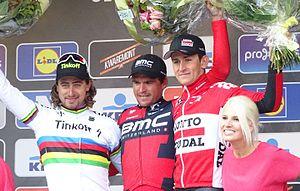
Reportage réalisé le samedi 27 février à l'occasion du départ et de l'arrivée du Circuit Het Nieuwsblad 2016 et de l'arrivée du Circuit Het Nieuwsblad féminin 2016 à Gand, Belgique.
Le Circuit Het Nieuwsblad est une course cycliste sur route disputée dans les Ardennes flamandes, en Belgique. Créé en 1945, il s'est appelé Circuit Het Volk jusqu'en 2008. Il est disputé annuellement en début de saison, durant le même week-end que Kuurne-Bruxelles-Kuurne. Il s'agit de la course d'ouverture de la saison cycliste belge, ainsi que la première épreuve dans le Nord-Ouest de l'Europe, ce qui lui confère un certain prestige. Le départ est situé à Gand et l'arrivée à Ninove. De 1996 à 2007, la course se termine à Lokeren. Entre 2005 et 2016, elle est classée comme un événement de classe 1.HC dans l'UCI Europe Tour et est organisée par Flanders Classics. La course intègre le calendrier UCI World Tour en 2017.
La 71ᵉ édition du Circuit Het Nieuwsblad a eu lieu le 27 février 2016. La course fait partie du calendrier UCI Europe Tour 2016 en catégorie 1.HC.
Greg Van Avermaet, né le 17 mai 1985 à Lokeren, est un coureur cycliste belge, membre de l'équipe CCC. Il est passé professionnel en 2007 et il a notamment remporté le classement par points du Tour d'Espagne 2008, la classique Paris-Tours en 2011, Tirreno-Adriatico en 2016 et Paris-Roubaix en 2017. Il a porté le maillot jaune sur le Tour de France en 2016 et 2018. Lors des Jeux olympiques de 2016, il réalise le plus bel exploit de sa carrière en remportant la médaille d'or de la course en ligne, devenant ainsi champion olympique de cyclisme sur route.